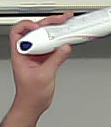
Product: rexona_spray